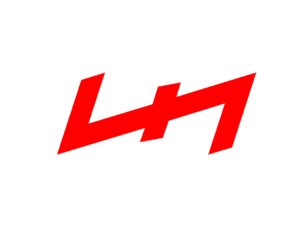
La 33ᵉ division d'infanterie devenue 15ᵉ Panzerdivision était une division blindé de la Wehrmacht pendant la Seconde Guerre mondiale qui a combattu en Afrique du Nord dans l'Afrikakorps commandé par le Generalfeldmarschall Erwin Rommel et en Europe de l'Ouest.